Honguemare-Guenouville

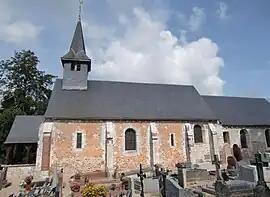
The church of Notre-Dame in Honguemare-Guenouville

Honguemare-Guenouville is a commune in the Eure department in northern France.